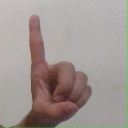
अक्षर: ड